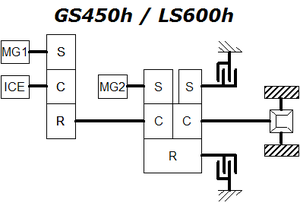
L’Hybrid Synergy Drive est une technologie de traction hybride développée par Toyota. Intégrée aux véhicules hybrides produits par l'entreprise et vendus sous les marques Toyota et Lexus, le HSD a été utilisé par Nissan pour l'Altima hybride et Honda pour la Jazz hybride, et adapté à des véhicules plus puissants ou à quatre roues motrices.